Walk the Wild Road

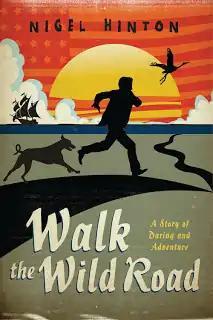
Cover of the edition published by Sourcebooks in 2011 which was the first to use the current title.

Walk the Wild Road, earlier titled The Road from Home, is a novel by Nigel Hinton. It is set in 1870 and tells the story of a boy forced to leave his home in Prussian Poland for a new life in America. It was first published in October 2009 as "the Road from Home". The current title was used from February 2011 to avoid confusion with a similarly titled novel.